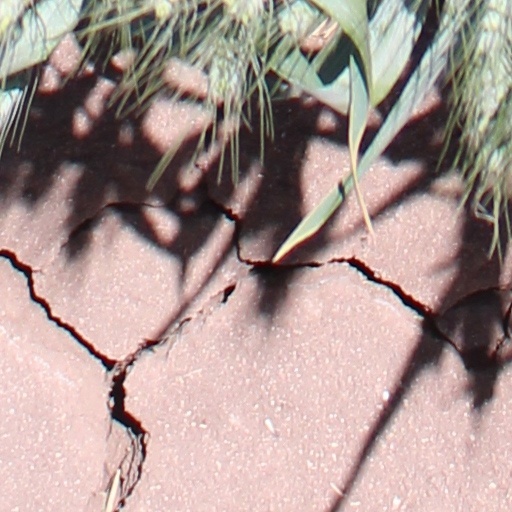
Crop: wheat